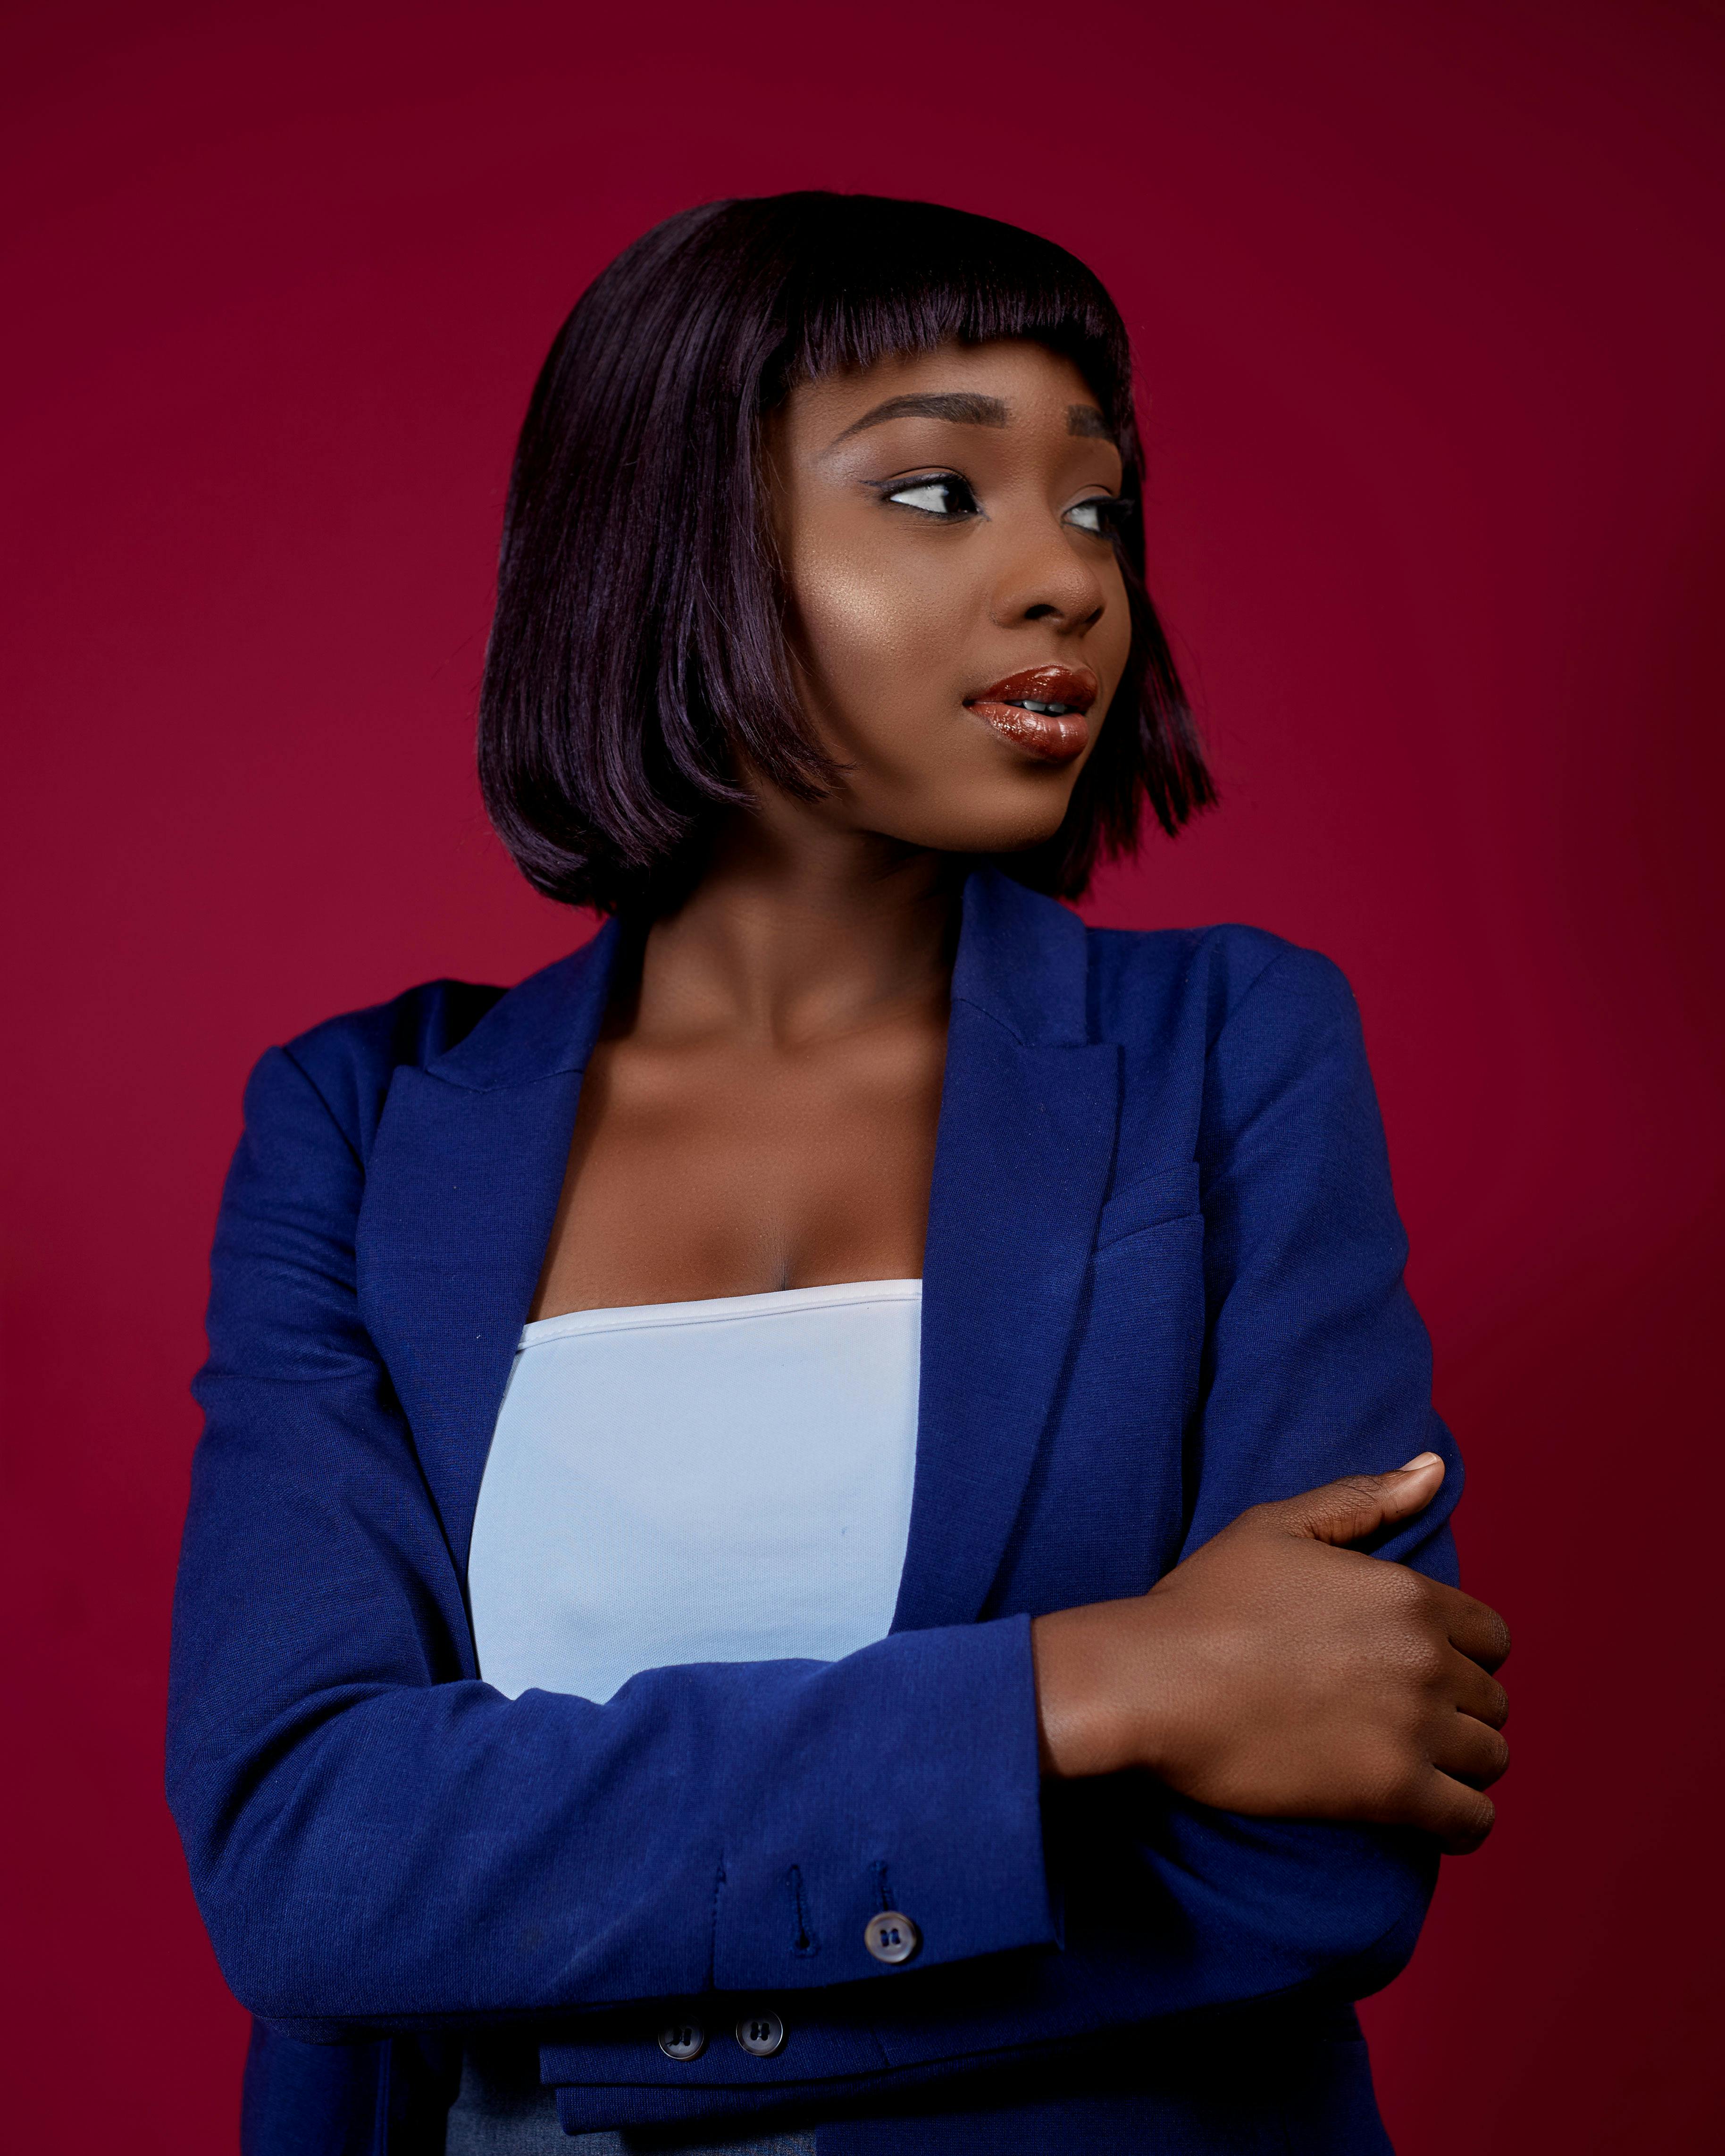
woman, lips, black hair, beauty, fashion, makeover, portrait photography, layered hair, long hair, lipstick, Step cutting, model, photo shoot, portrait, bob cut, bangs, hair care, No expression, Lace wig, fashion model, throat, cosmetics, Curtained hair